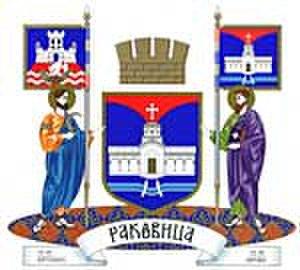
Rakovica est une municipalité de Serbie située sur le territoire de la Ville de Belgrade. Elle fait partie des 10 municipalités urbaines qui constituent la ville de Belgrade proprement dite. Au recensement de 2011, elle comptait 108 413 habitants.